Szapsel Rotholc

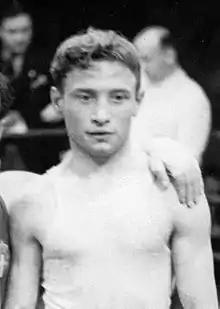

Born into a Jewish family in Warsaw, he was a member of the "Gwiazda Warszawa" Boxing Club in 1929–1939. He won the bronze medal in the Flyweight class at the 1934 European Amateur Boxing Championships in Budapest. In 1933 he won the Polish champion title. He represented Poland in many matches: POL vs. HUN (1934, 1935), POL vs. USA (1934), POL vs. CZE (1934), POL vs. GER (1934, 1935, 1938), POL vs. NOR (1937), POL vs. DEN (1937), POL vs. ITA (1938), POL vs. FRA (1938), POL vs. SUI (1938), POL vs. EST (1938), POL vs. SWE (1939), POL vs. FIN (1939), scoring +15 –0 =1. He played also for Warsaw in duals against Dublin (1937), Vienna (1939) and Italy (1939), scoring +2 –1 =0. Rotholc won all fights except two, one drew and one loss with an Italian boxer Guido Nardecchia.